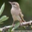
Label: bird